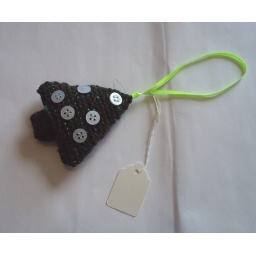
Small knitted xmas tree in green yarn, with lurex. Embellished with buttons. Stuffed with kapok. Height approx 9cm.